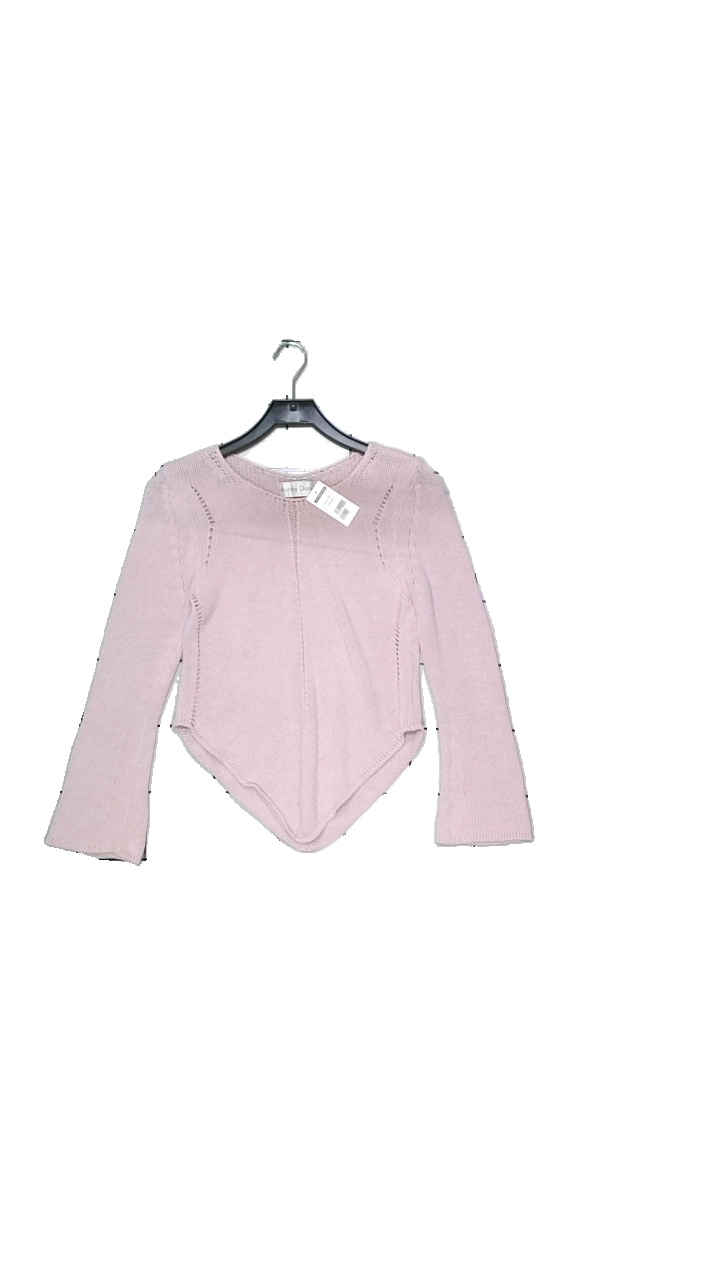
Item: Sweater (Ladies)
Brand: Hunkydory
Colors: Pink, Purple
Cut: Regular, Loose
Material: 100% cotton
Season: Winter
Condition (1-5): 4
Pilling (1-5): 5
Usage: Reuse
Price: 100-150